A Man to Respect

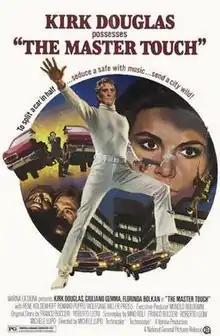
US theatrical release poster

A Man to Respect (Italian: Un uomo da rispettare, German: Ein achtbarer Mann), released in some territories as The Master Touch, is a 1972 crime film directed by Michele Lupo starring Kirk Douglas, Giuliano Gemma and Florinda Bolkan.